Bigelow School (Boston, Massachusetts)

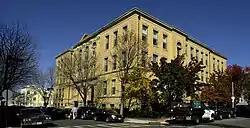

The Bigelow School is a historic school at 350 West 4th Street in South Boston, Massachusetts. The three-story Classical Revival brick building was designed by Charles J. Bateman and built in 1901. Features include corner quoining, cast concrete window lintels and sills. It was named for John P. Bigelow, mayor of Boston when the first school was built on the site in 1850. It was closed by 1976.